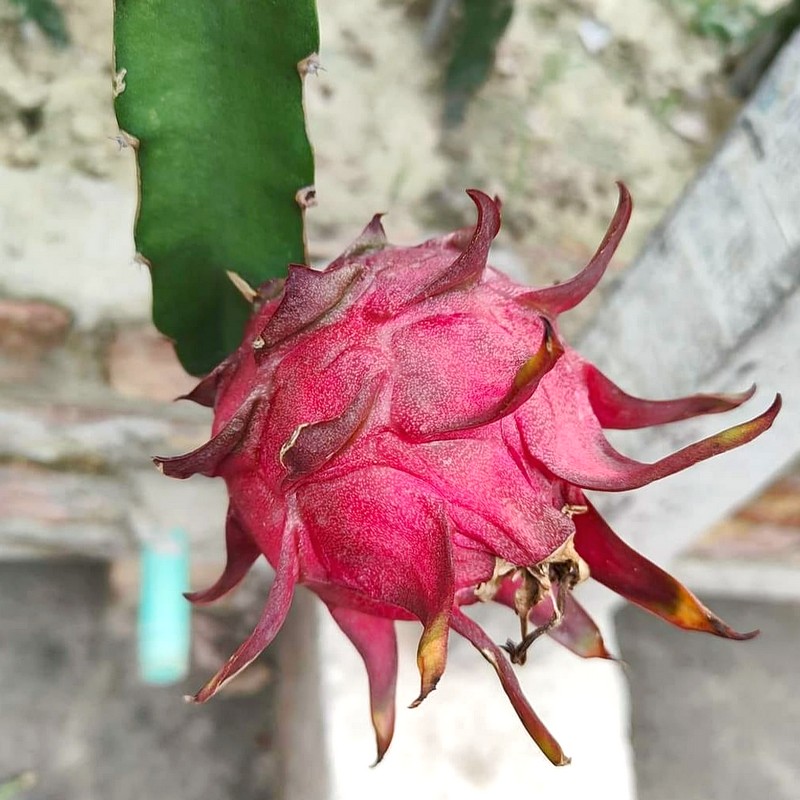
Label: Mature Dragon Fruit